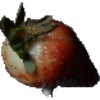
Label: Strawberry 1